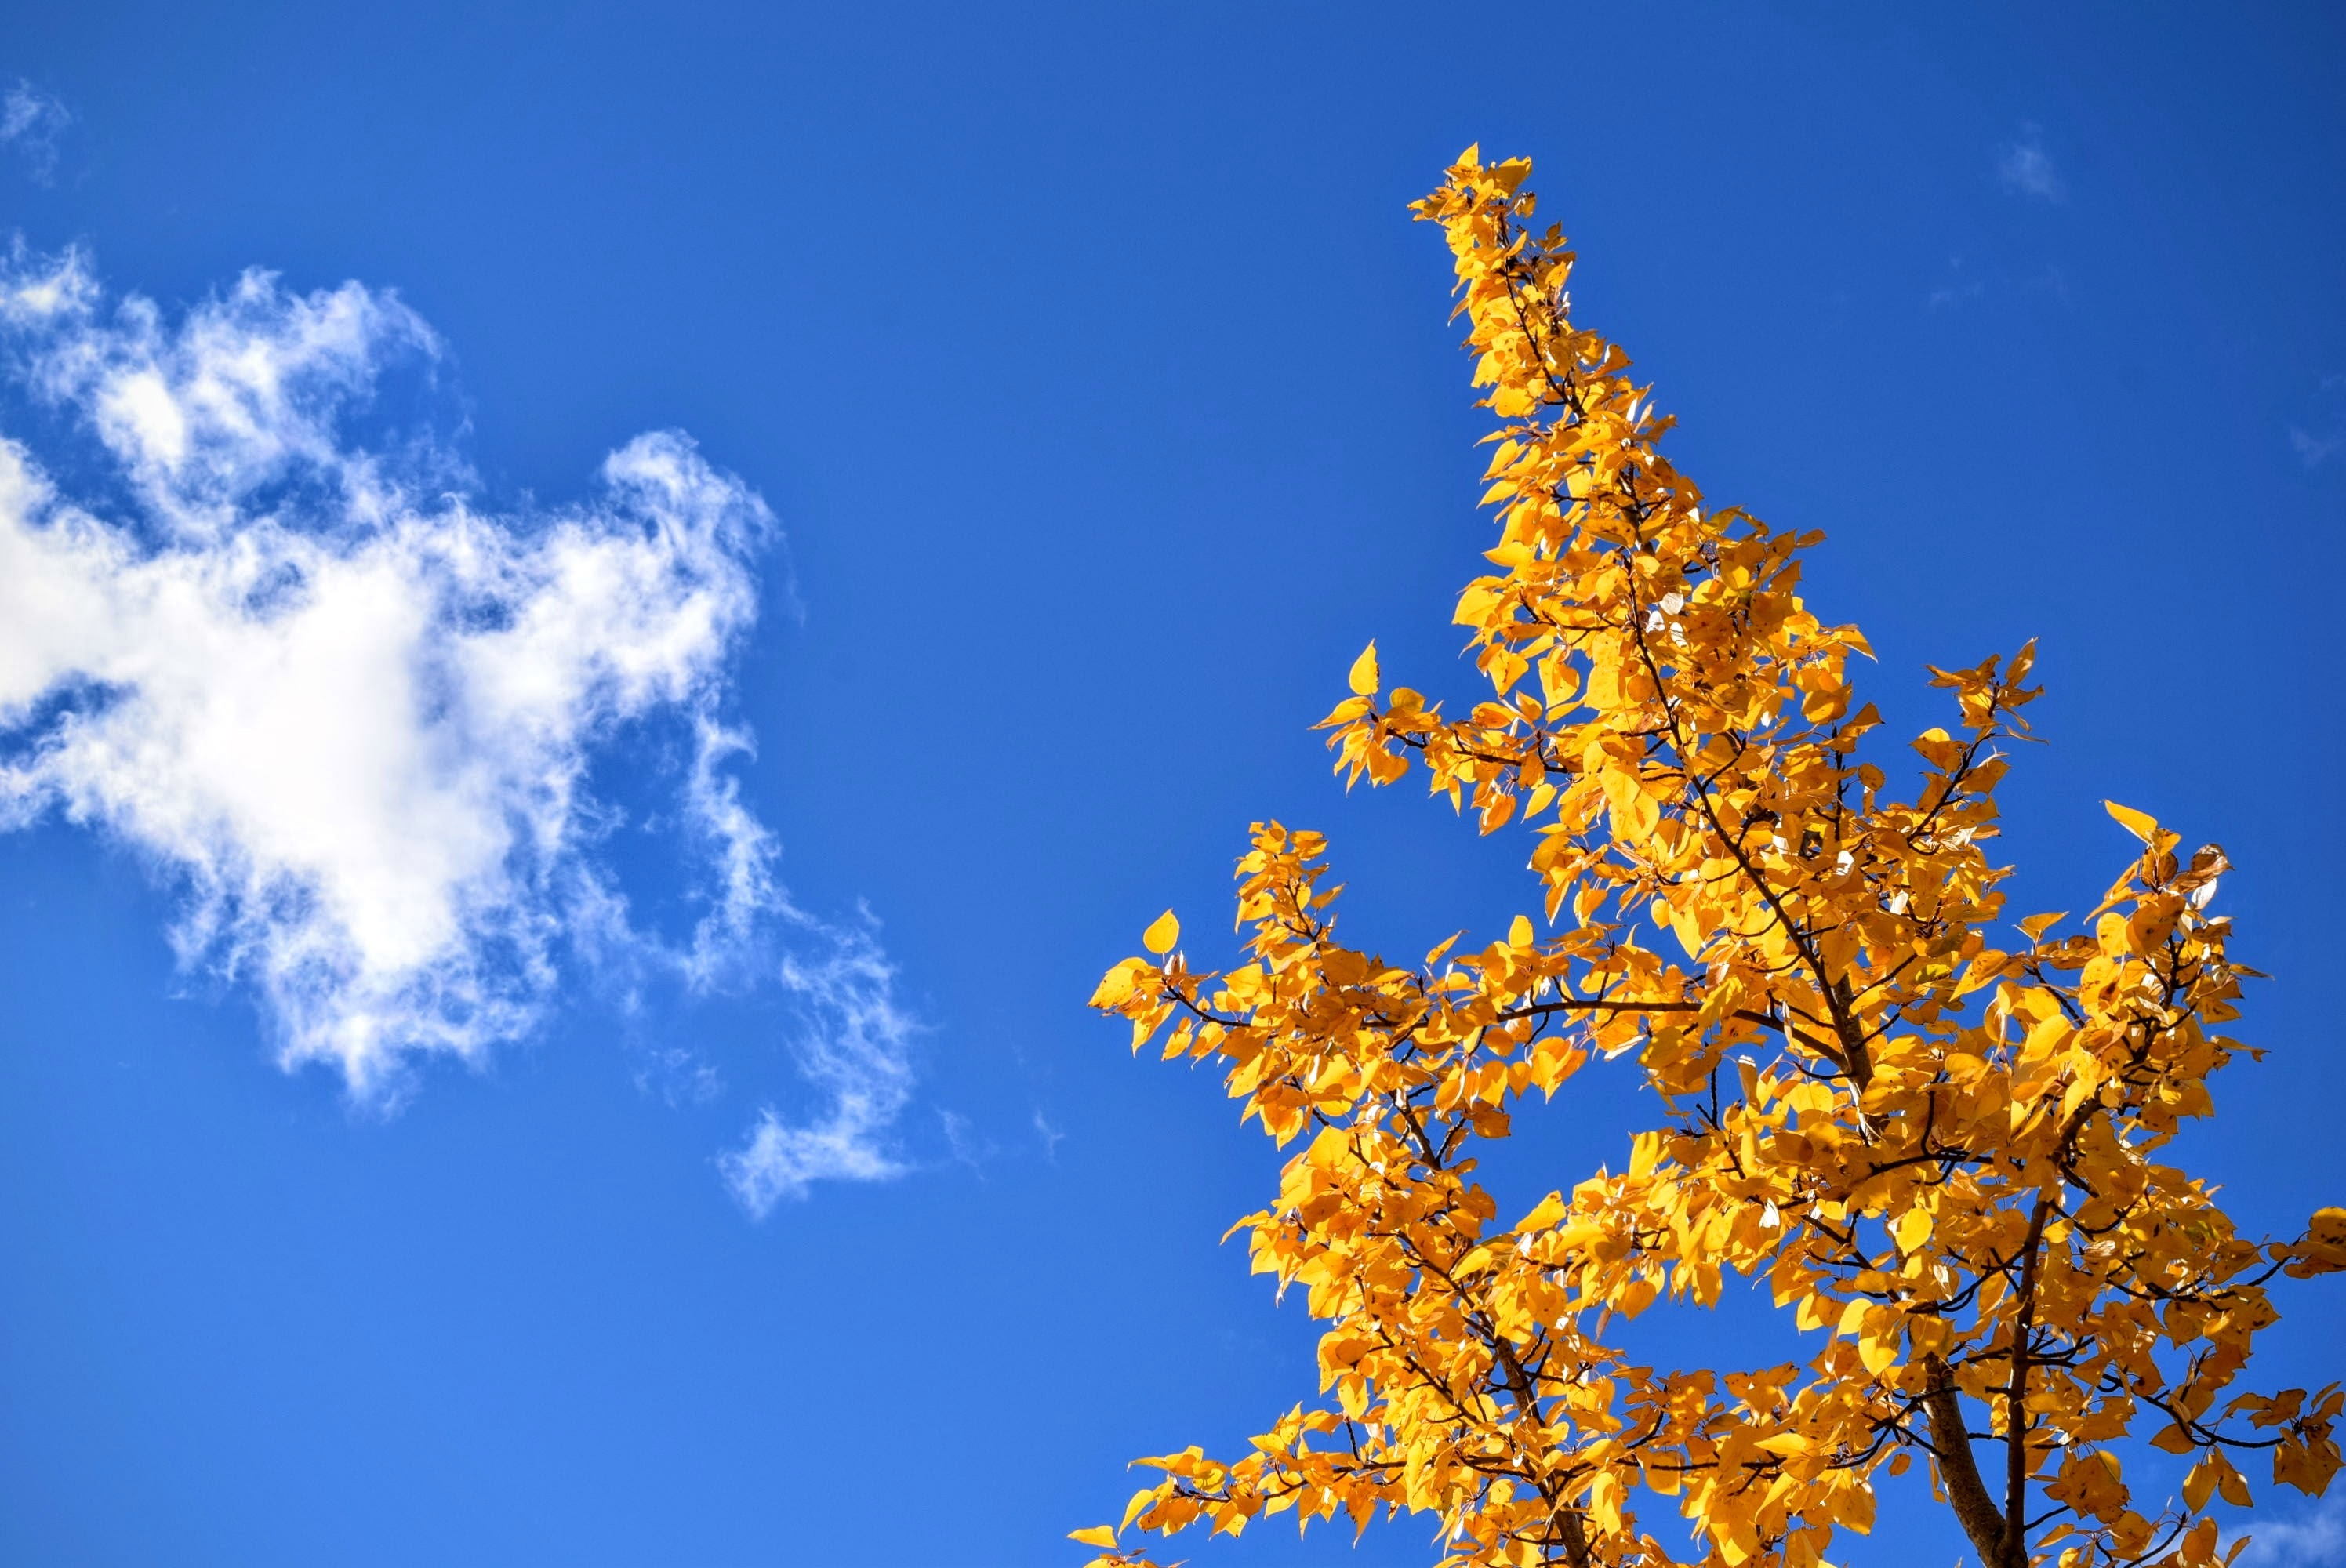
tree, branch, cloud, plant, sky, sunlight, leaf, flower, autumn, yellow, season, looking up, leaves, woody plant